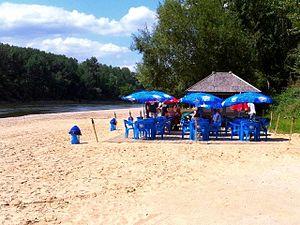
Le resto bar de la plage
Marmande Plage, sur le modèle de Paris Plage, est une plage de sable artificielle installée sur le fleuve de la Garonne, sur la commune de Marmande. Il s’agit du seul lieu de baignade surveillée sur la Garonne. Le projet s’inscrit dans une dynamique touristique de rapprocher les Marmandais et les touristes du parc boisé de la Filhole.